Broken Sword: The Sleeping Dragon

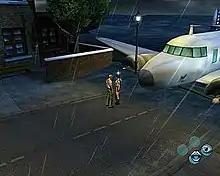
George Stobbart standing in front of Nicole Collard. The player has action choices in the bottom right of the screen - there are 4 circles, and currently 2 options are available: George can converse with or look at Nico.

During these events, in Paris, Nico Collard prepares to meet and interview a hacker named Vernon Blier in his apartment, who recently decoded the Voynich manuscript, but is afraid for his life because of what he found out from it. Vernon is murdered in his home by a woman impersonating Nico, named Petra, just before the former gets there. When the two confront each other inside the apartment, Petra fails to kill Nico, and flees, leaving a few clues behind. Nico quickly tries to find what she needs to prove her innocence, but after the police arrive to investigate the murder, the detective in charge chooses to arrest her, based on the witness account of Vernon's landlady. Following her arrest and subsequent release two days later, Nico decides to find out more about what Vernon had found out, and returns to his apartment, finding his girlfriend, Beatrice, residing inside, still coping with the loss of Vernon. Finding and managing to open a hidden safe, Nico finds diagrams and a DVD, and the latter she plays back at her own apartment before showing it to Andre Lobineau, an old friend of hers, finding it contained a message from Vernon about what he found, believing the bizarre storms happening across the world are a sign of a global catastrophe in the making. Finding out about an abandoned theatre on the Ile St Louis in Paris, connected to a mask the killer had with her when she fled Vernon's murder, Nico heads out to investigate it but gets captured by Petra and her boss, Susarro.